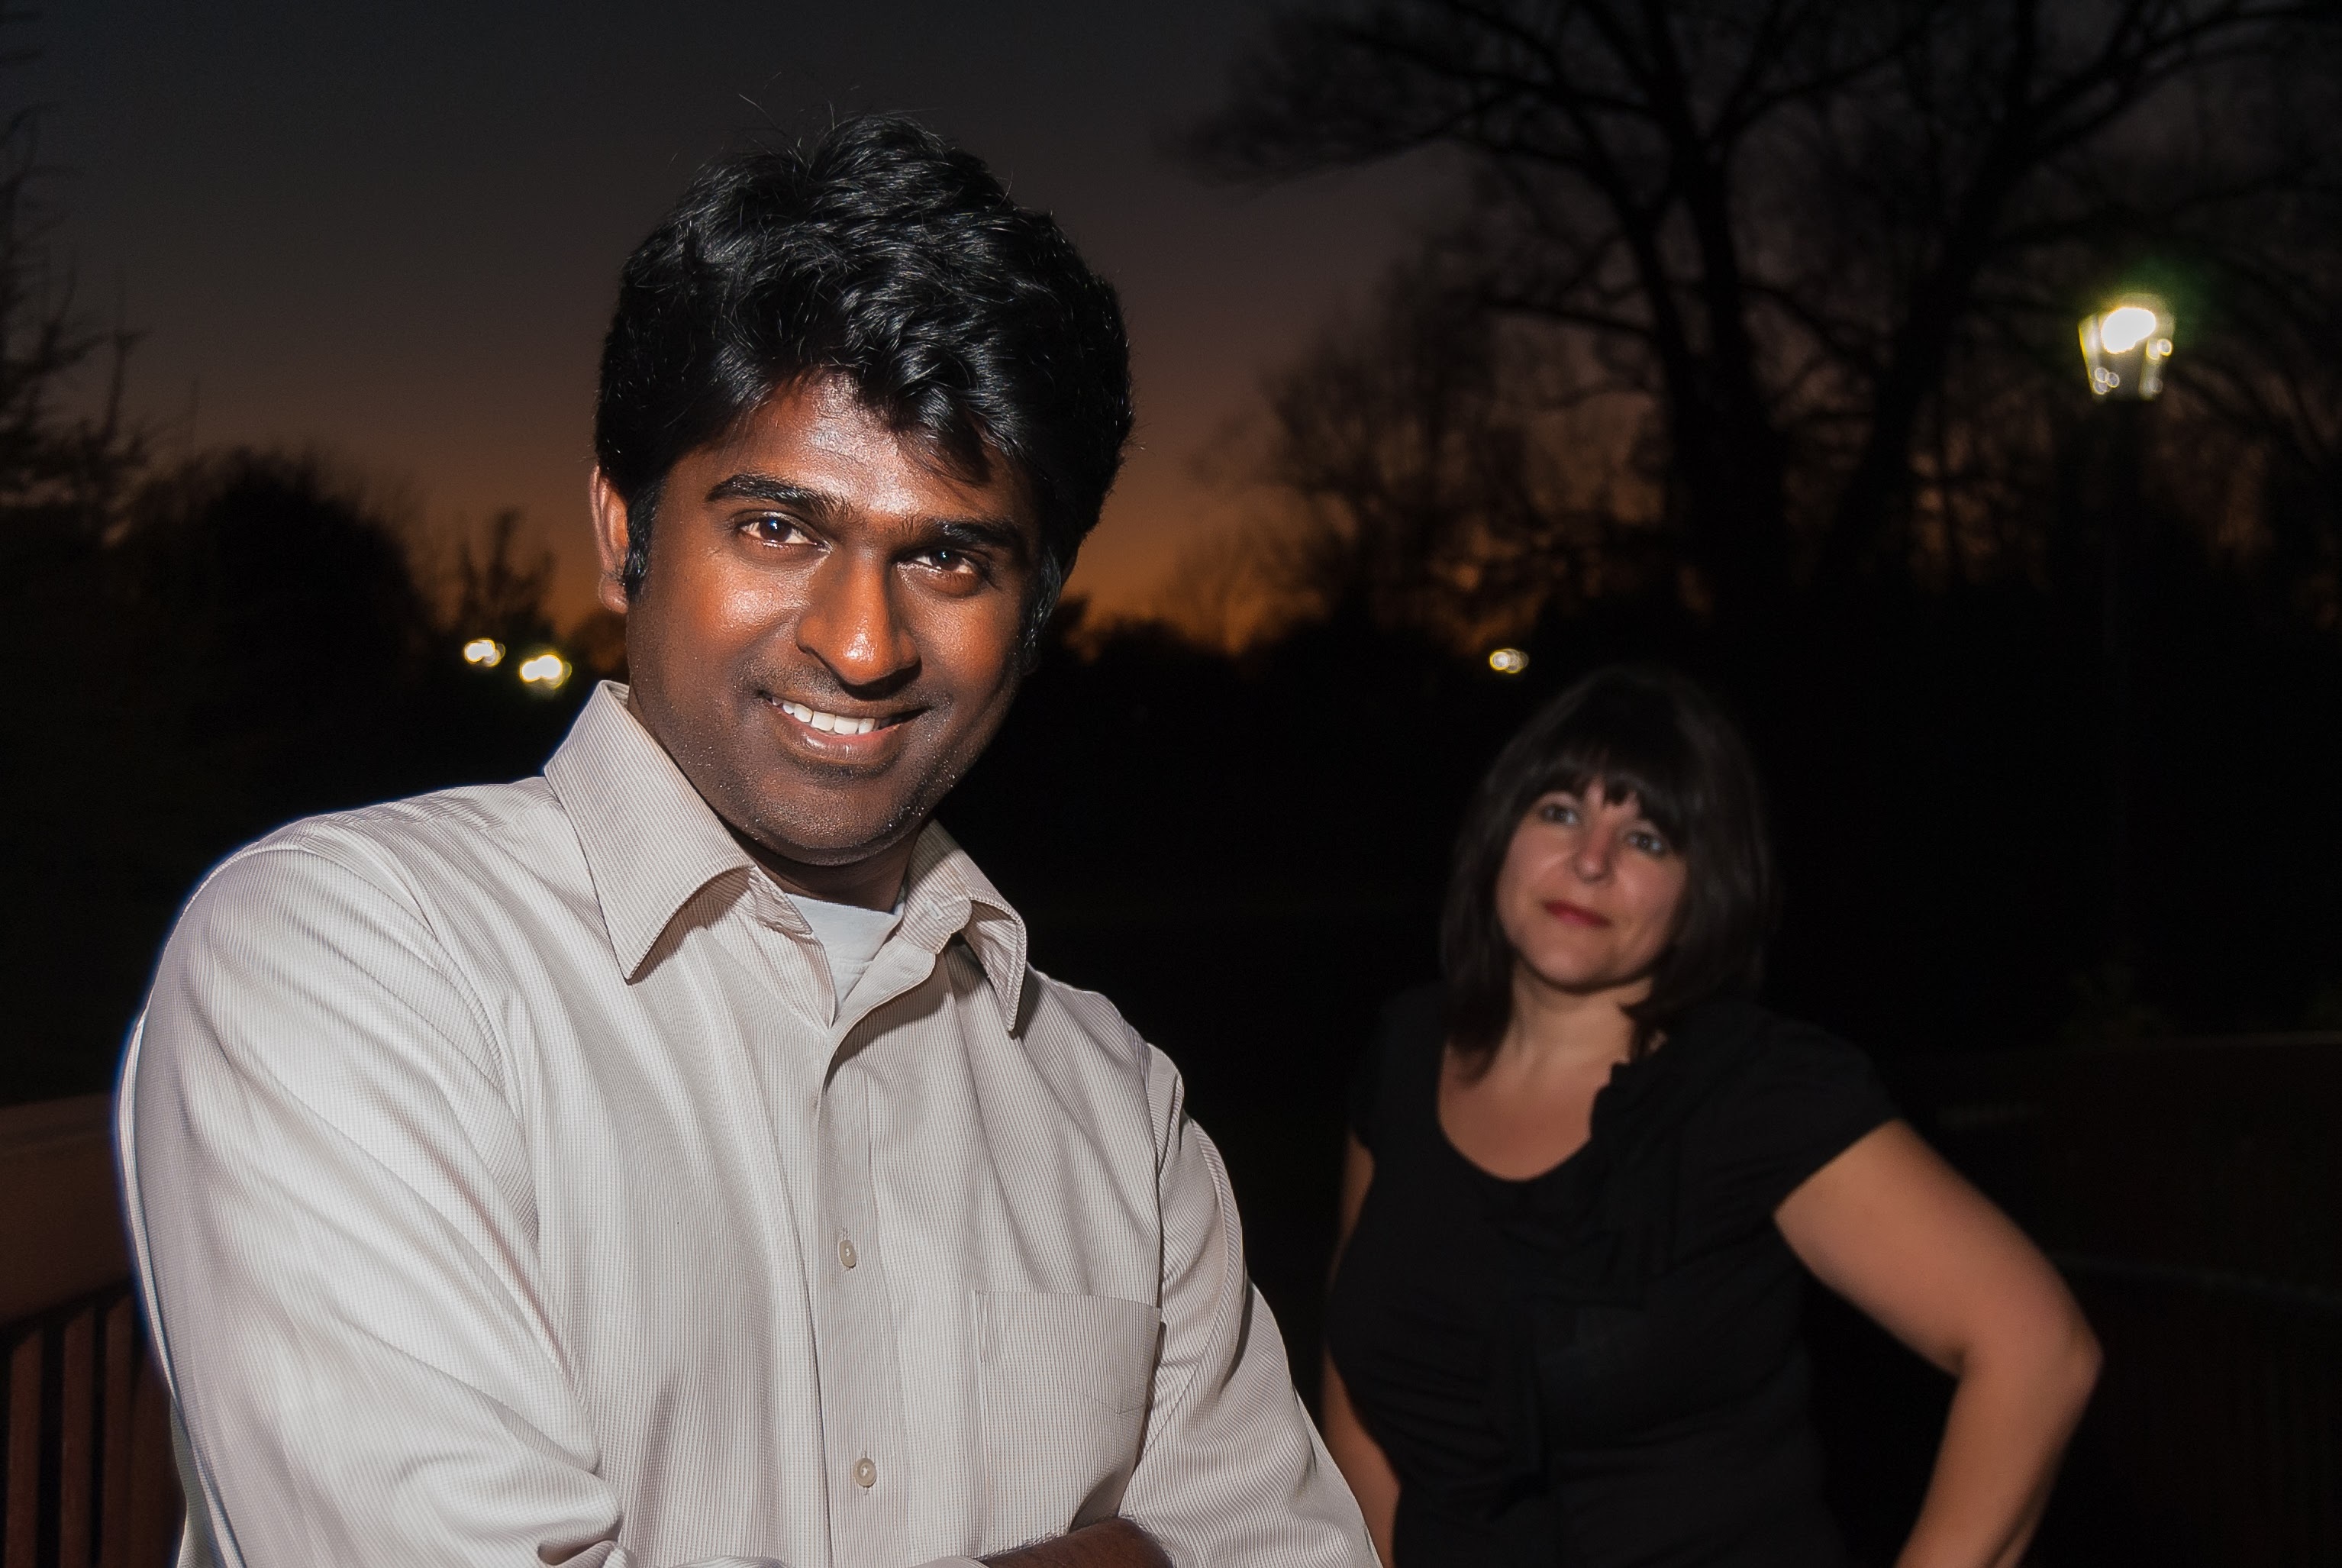
man, people, woman, sunset, white, guy, park, lamp, lifestyle, ethnic, trees, interracial, posing, flash, happiness, handsome, indian, multiracial, couple engagement pictures